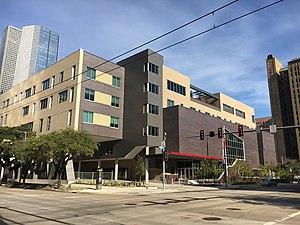
La Kinder High School for the Performing and Visual Arts est un établissement secondaire public d'enseignement artistique situé à Houston, dans l'État du Texas, géré par le District Scolaire Indépendant de Houston.